Nativity of Jesus

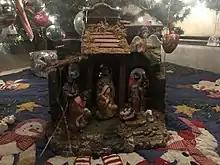
A Nativity scene inside an American home

Christian Churches celebrate the Nativity of Jesus on Christmas, which is marked on December 25 by the Western Christian Churches, while many Eastern Christian Churches celebrate the Feast of the Nativity of Our Lord on January 7 (in 20th and 21st century). This is not a disagreement over the date of Christmas as such, but rather a preference of which calendar (Gregorian or Julian) should be used to determine the day that is December 25. In the Council of Tours of 567, the Church, with its desire to be universal, "declared the twelve days between Christmas and Epiphany to be one unified festal cycle"; at this time, the disagreement was caused by using lunar calendars in Eastern provinces of the Empire. The liturgical season of Advent precedes, and is used to prepare for the celebration of Christmas. Customs of the Christmas season include completing an Advent daily devotional and Advent wreath, carol singing, gift giving, seeing Nativity plays, attending church services, and eating special food, such as Christmas cake. In many countries, such as Sweden, people start to set up their Advent and Christmas decorations on the first day of Advent. Liturgically, this is done in some parishes through a hanging of the greens ceremony.